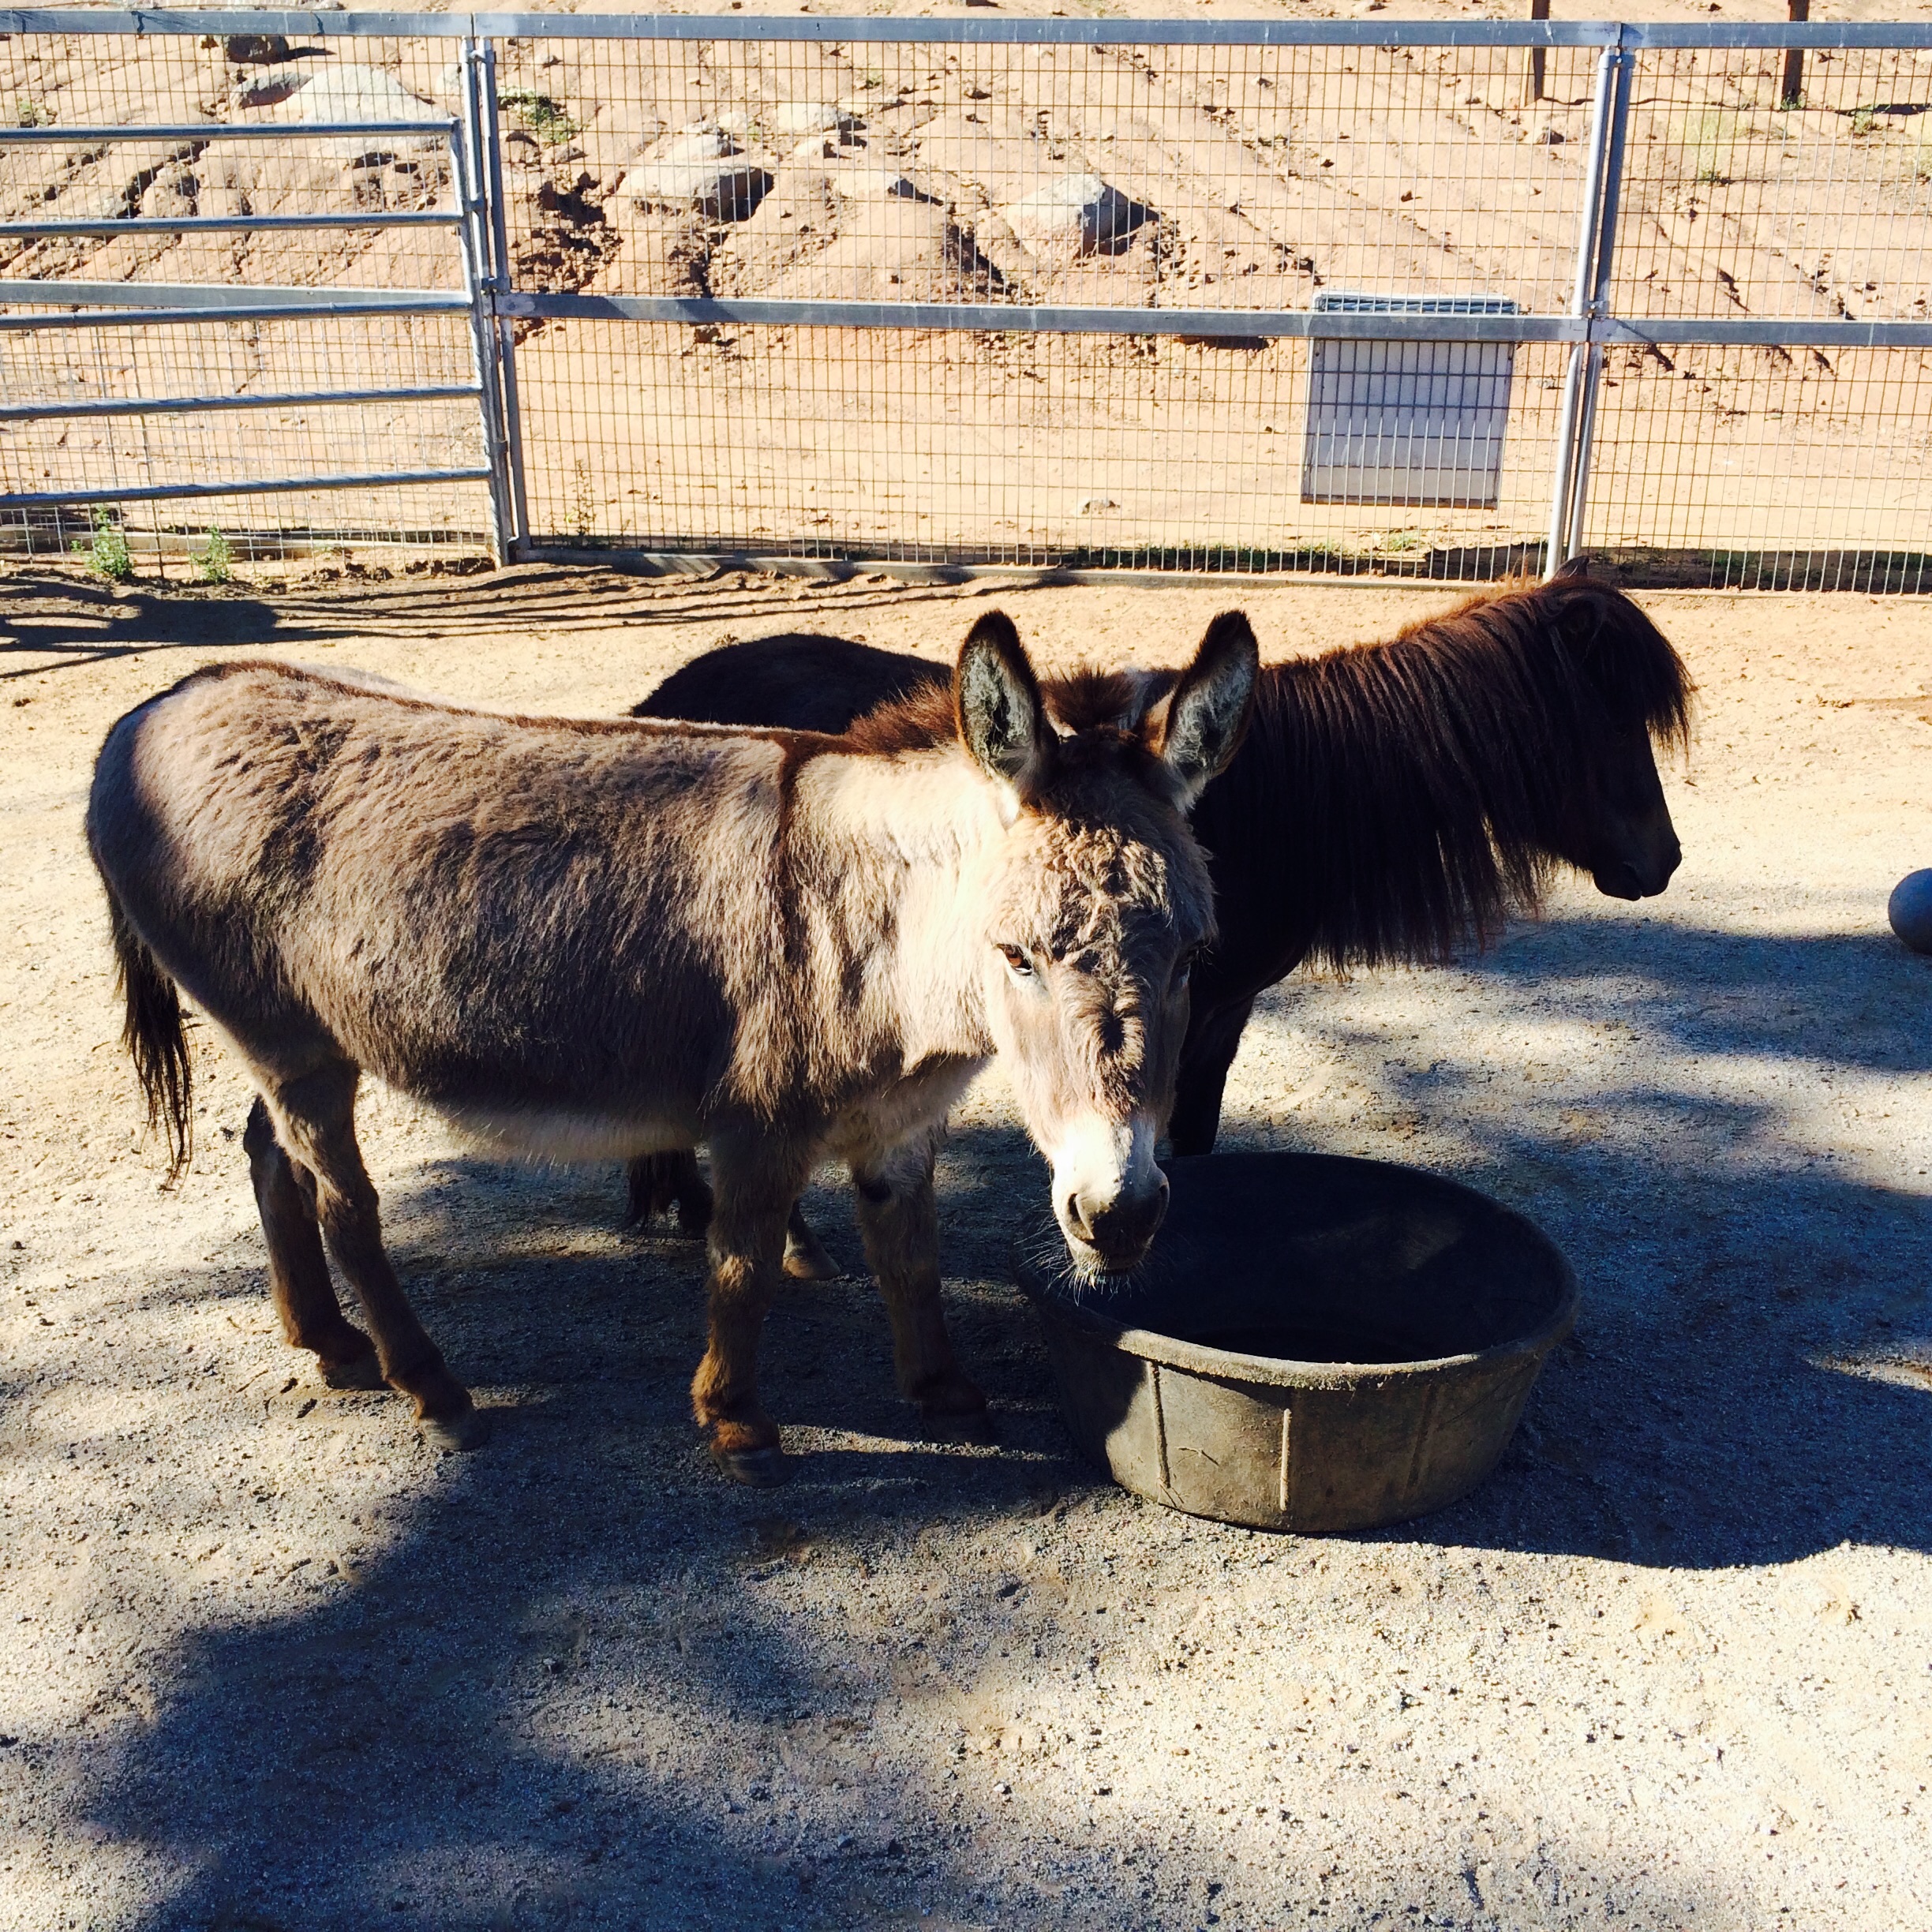
farm, mammal, donkey, bull, vertebrate, pack animal, cattle like mammal, horse like mammal